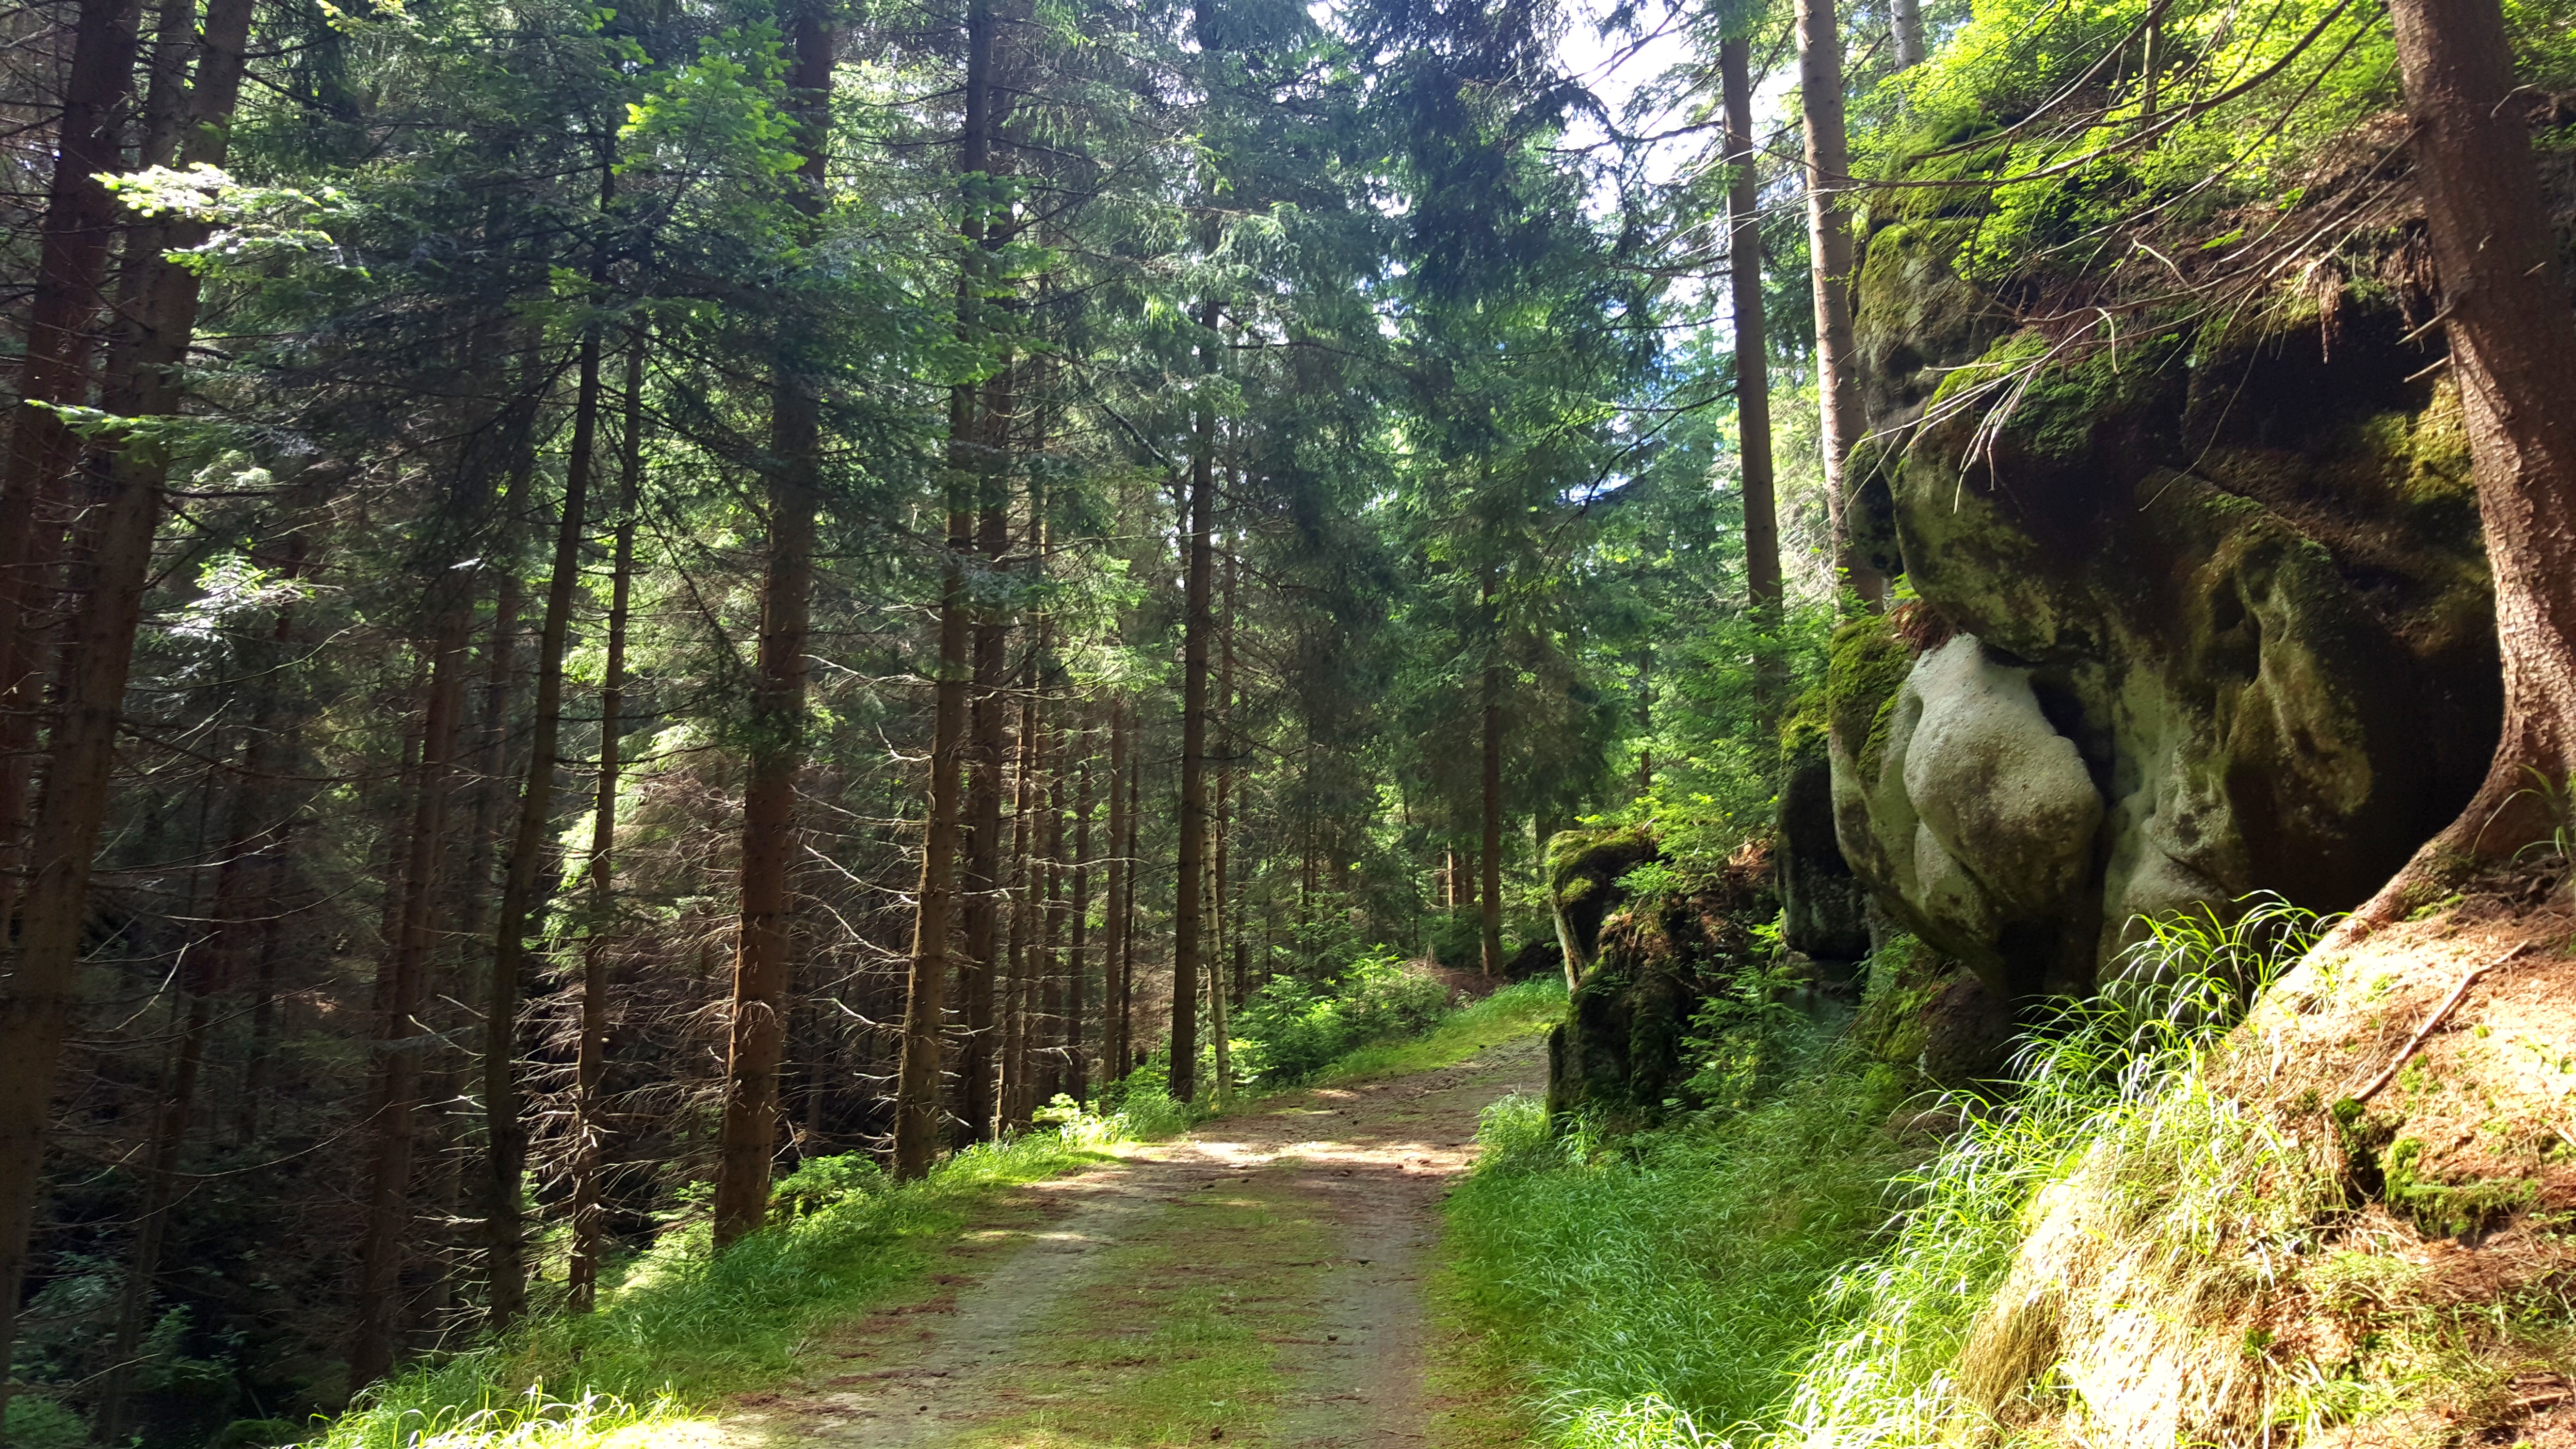
landscape, tree, nature, forest, path, grass, rock, wilderness, trail, summer, walk, stream, green, jungle, ridge, trees, spruce, vegetation, rainforest, ravine, conifers, woodland, habitat, bohemia, ecosystem, stony, forest road, nature reserve, the way the trees, biome, old growth forest, natural environment, temperate broadleaf and mixed forest, temperate coniferous forest